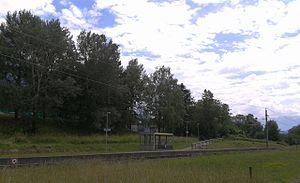
La gare de Schaan-Forst-Hilti est une gare ferroviaire Liechtensteinoise de la ligne de Feldkirch à Buchs, située à Forst Hilti, sur le territoire de la commune de Schaan dans la Principauté du Liechtenstein. Elle dessert principalement l'usine de l'entreprise Hilti.